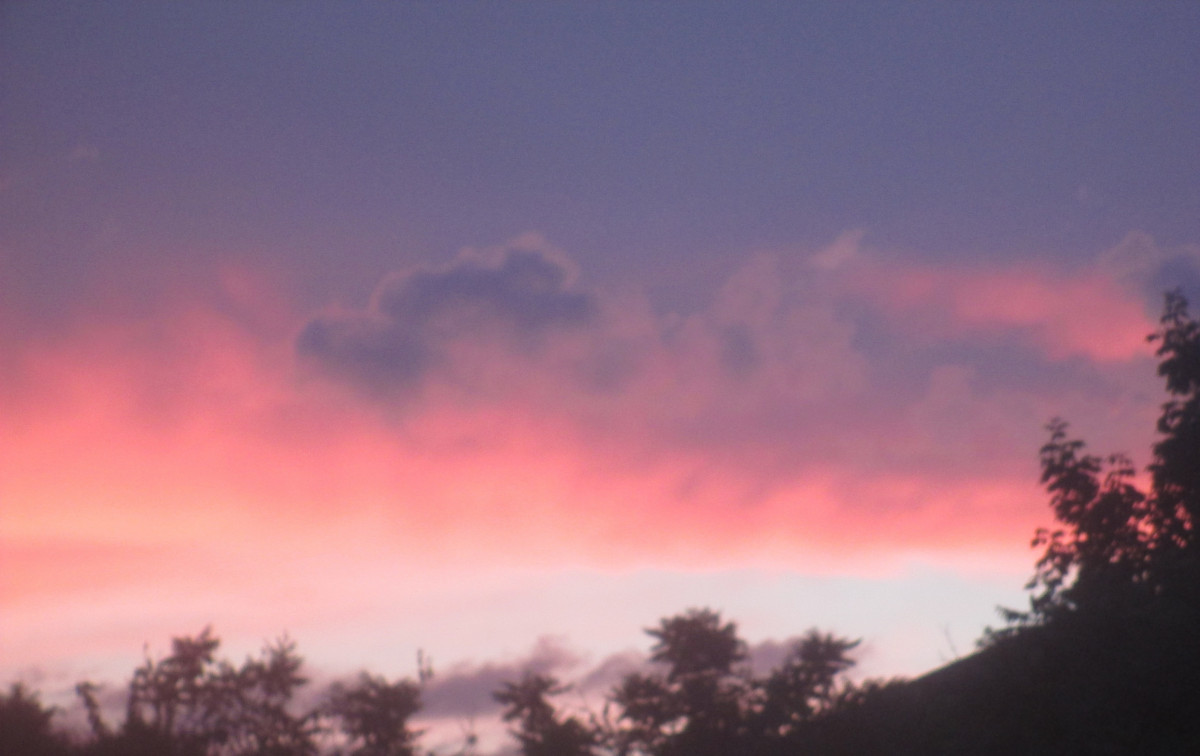
Tags: cloud, sunrise, sunset, dawn, atmosphere, dusk, evening, cumulus, afterglow